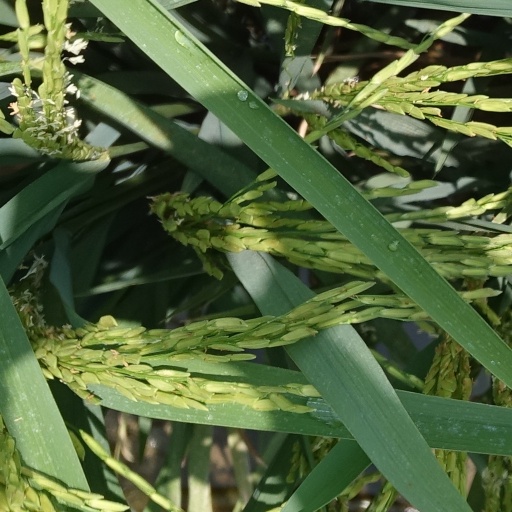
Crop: rice